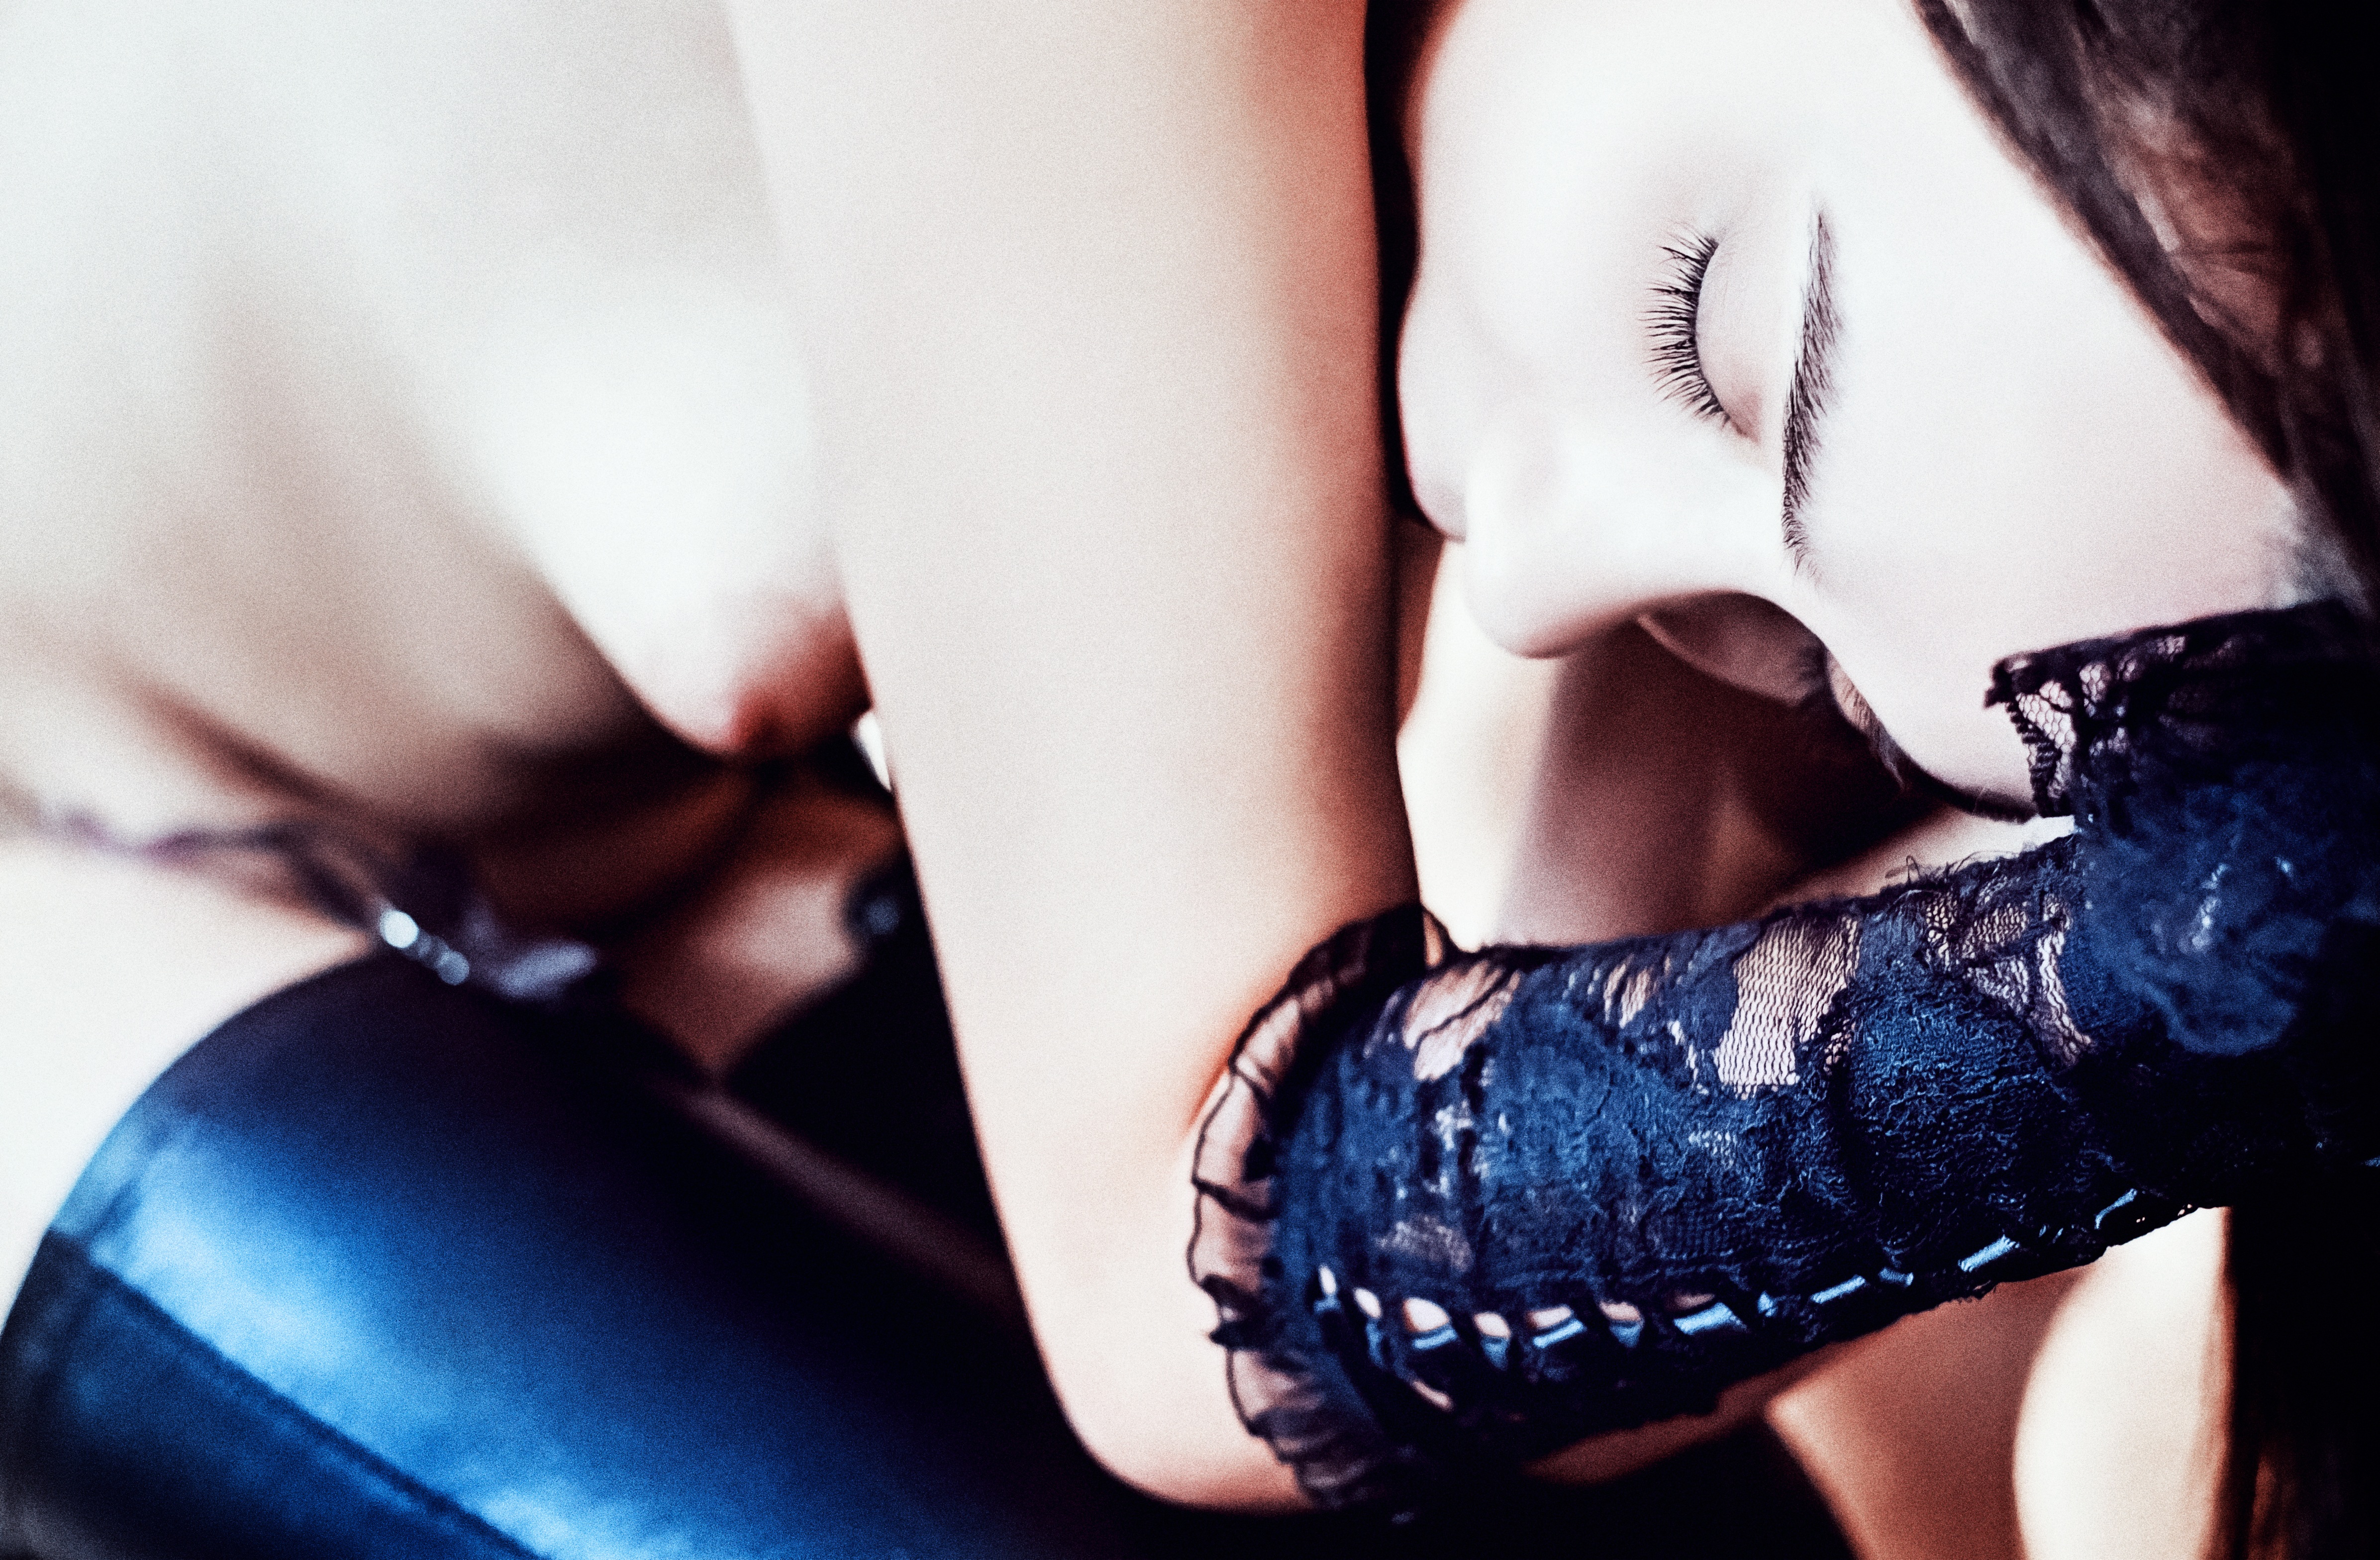
hand, person, girl, woman, photography, leg, portrait, model, finger, fashion, clothing, lady, mouth, black hair, eyes, boots, beauty, eyebrows, breast, gloves, nipple, erotica, photo shoot, sense, corset